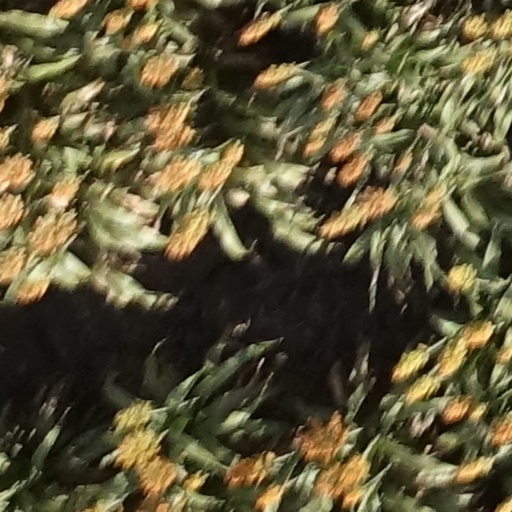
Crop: sorghum